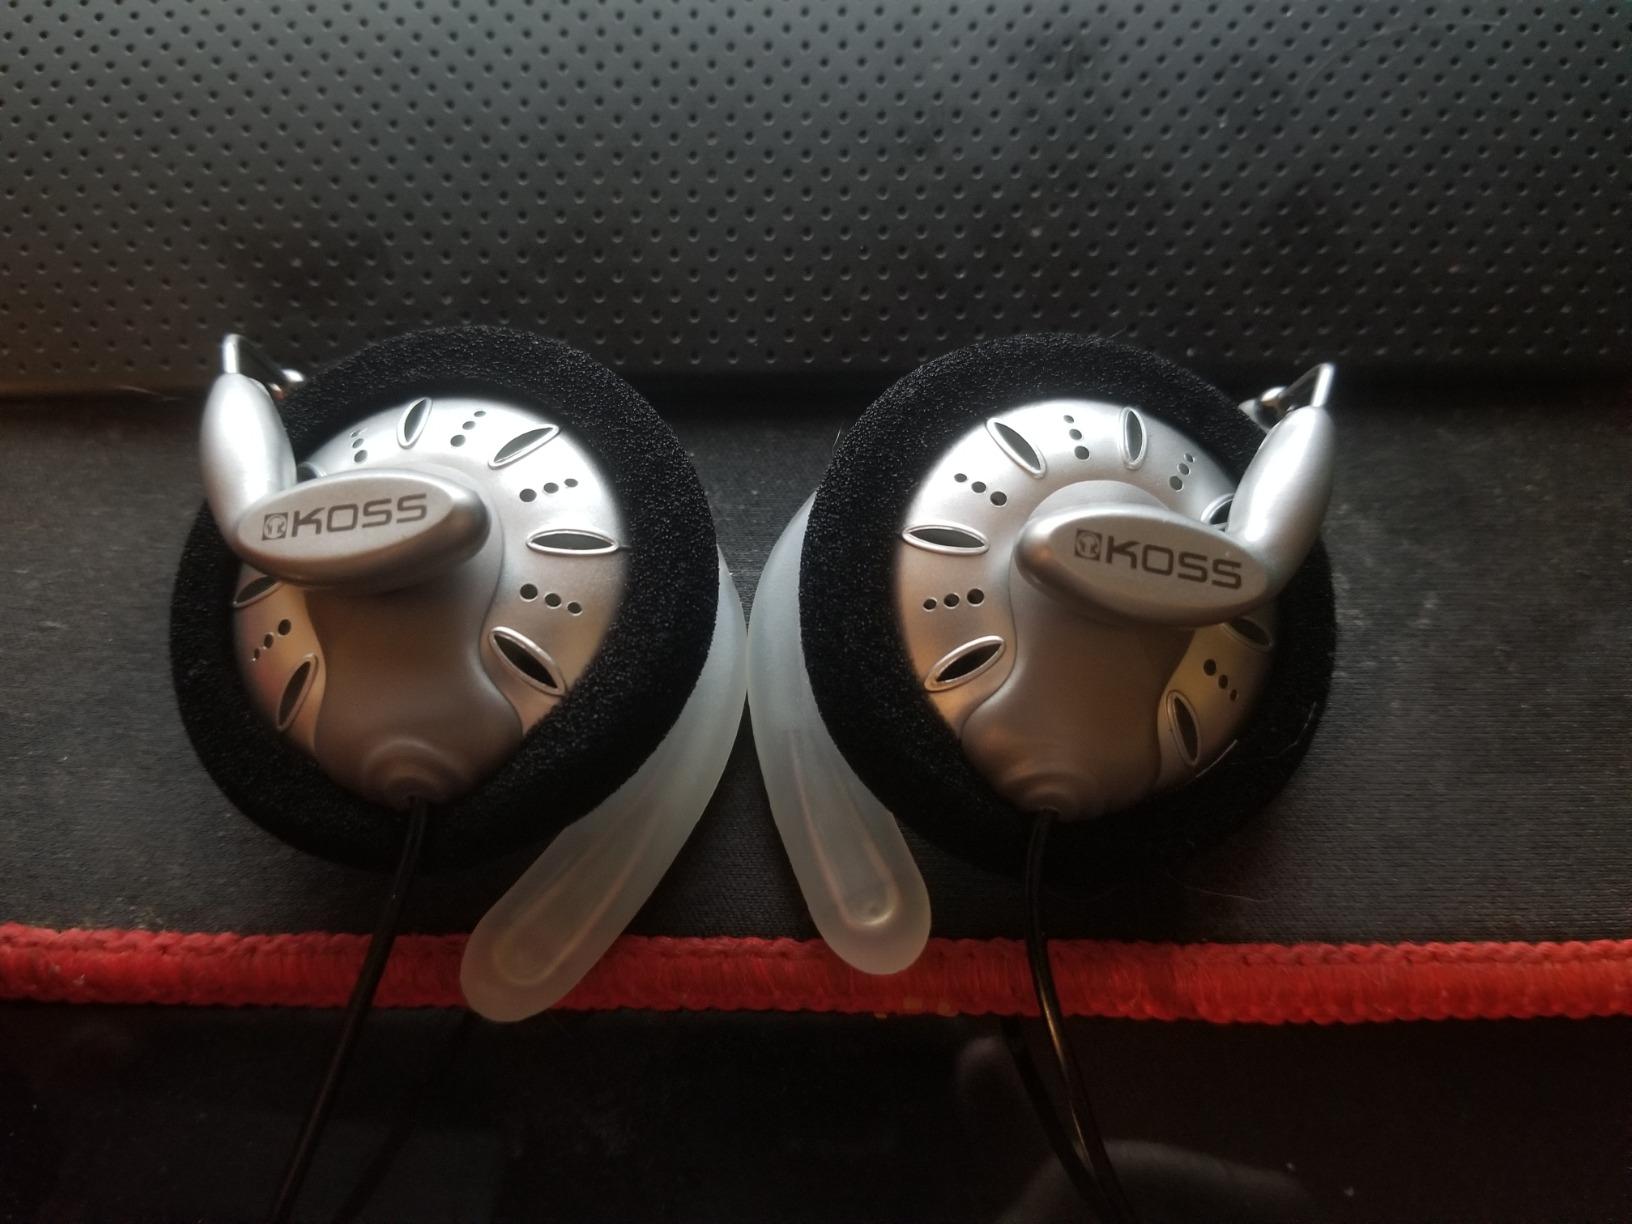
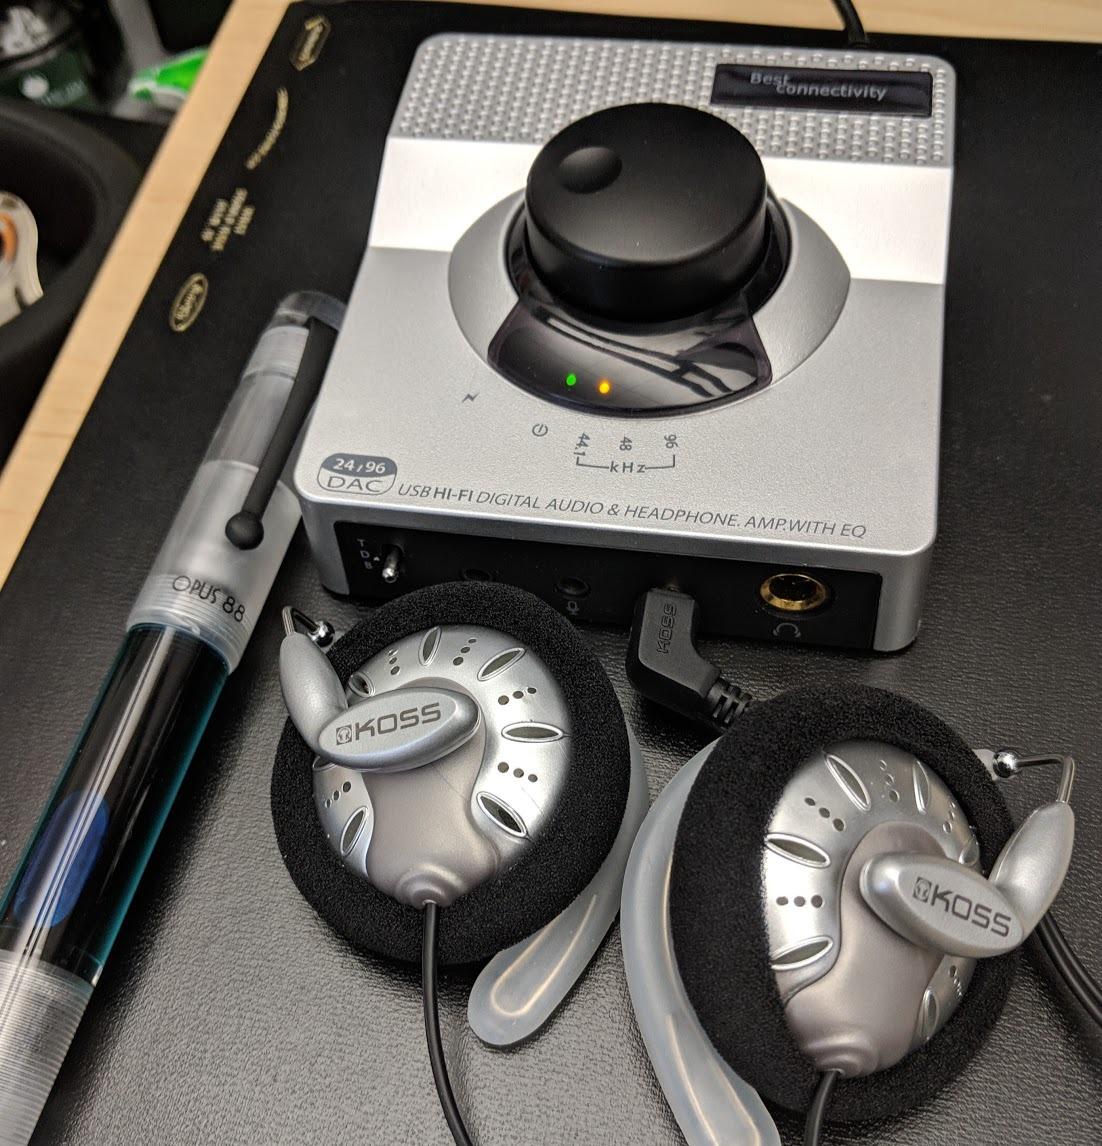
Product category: headphones
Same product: yes